Iranian architecture

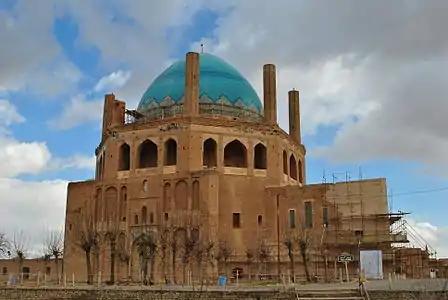
Mausoleum of Uljaytu at Soltaniyeh (early 14th century)

Around the same time, between the late 10th century and the early 13th century, the Turkic Qarakhanids ruled in Transoxiana and executed many impressive constructions in Bukhara and Samarkand (present-day Uzbekistan). Among the known Qarakhanid monuments are the great congregational mosque in Bukhara, of which only the Kalyan Minaret (c. 1127) survives, the nearby Minaret of Vabkent (1141), and several Qarakhanid mausoleums with monumental façades, such as those in Uzgen (present-day Kyrgyzstan) from the second half of the 12th century.